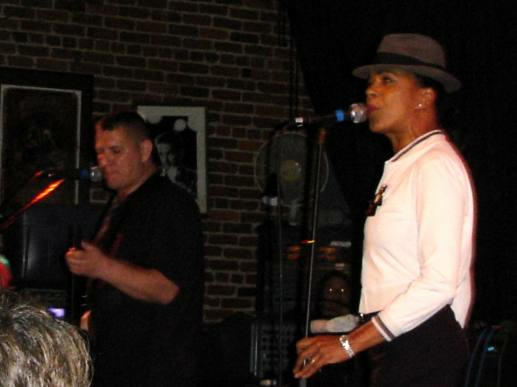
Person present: Yes